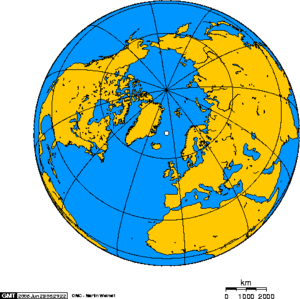
Jan Mayen
Jan Mayens placering i Nordatlanten markeret med hvidt.
Jan Mayen er en 373 km² stor arktisk ø, delvist dækket af gletsjere. Her ligger også Norges eneste aktive vulkan, Beerenberg, der med sin højde på 2.277 meter er et af Norges højeste bjerge. Jan Mayen er en del af kongeriget Norge, men er ikke omfattet af Svalbardtraktaten.